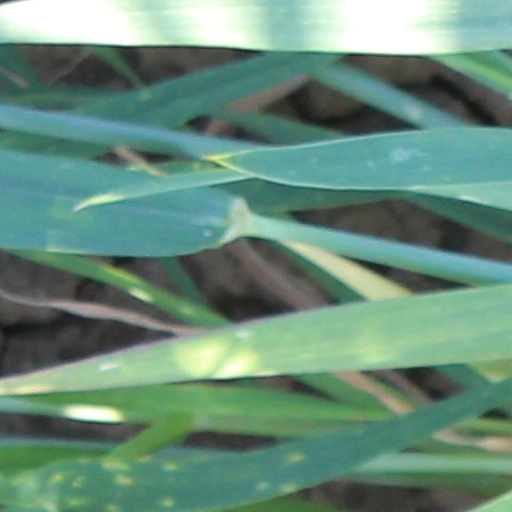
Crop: wheat